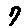
Label: 7